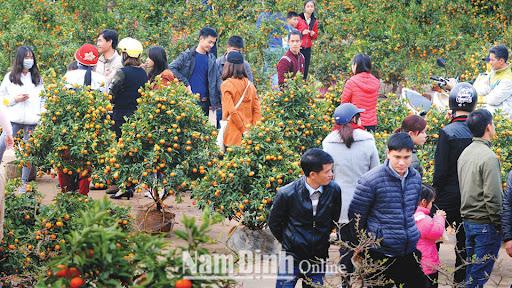
ở trong chợ cây cảnh có sự xuất hiện của nhiều chậu cây quất